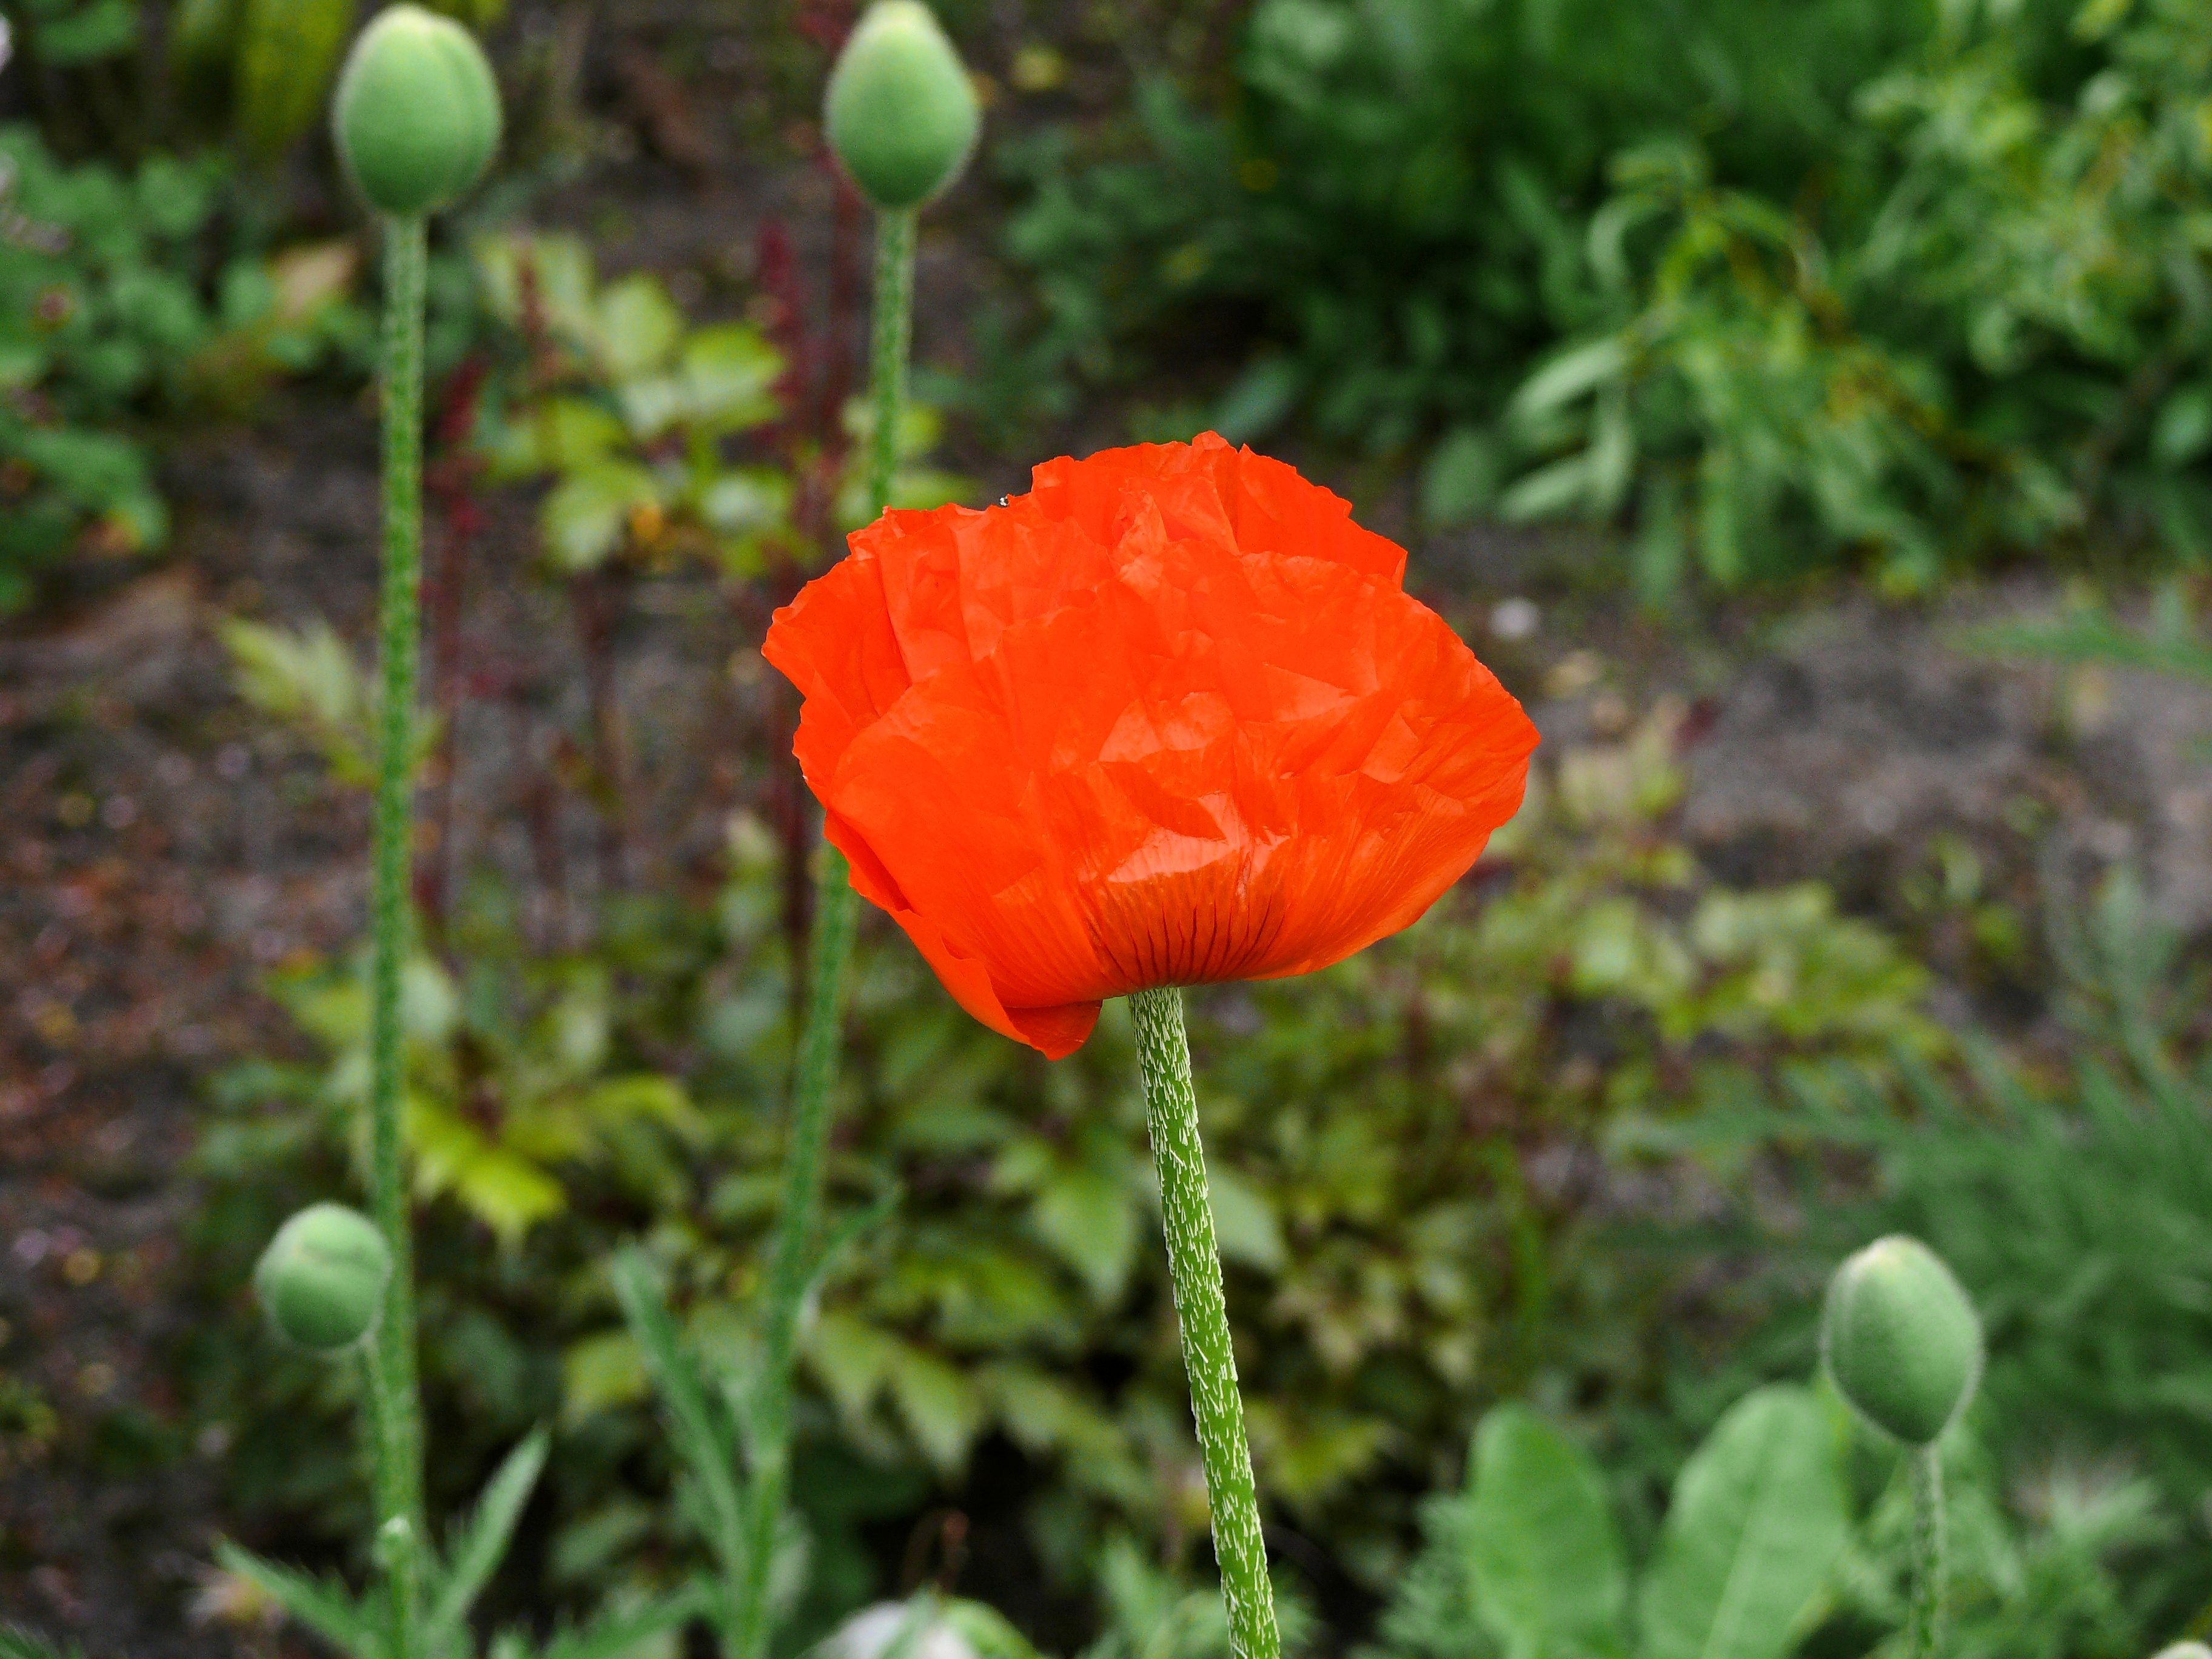
plant, flower, petal, bloom, rose, orange, spring, green, red, botany, garden, flora, wildflower, poppy, macro photography, flowering plant, rose family, annual plant, plant stem, land plant, poppy family